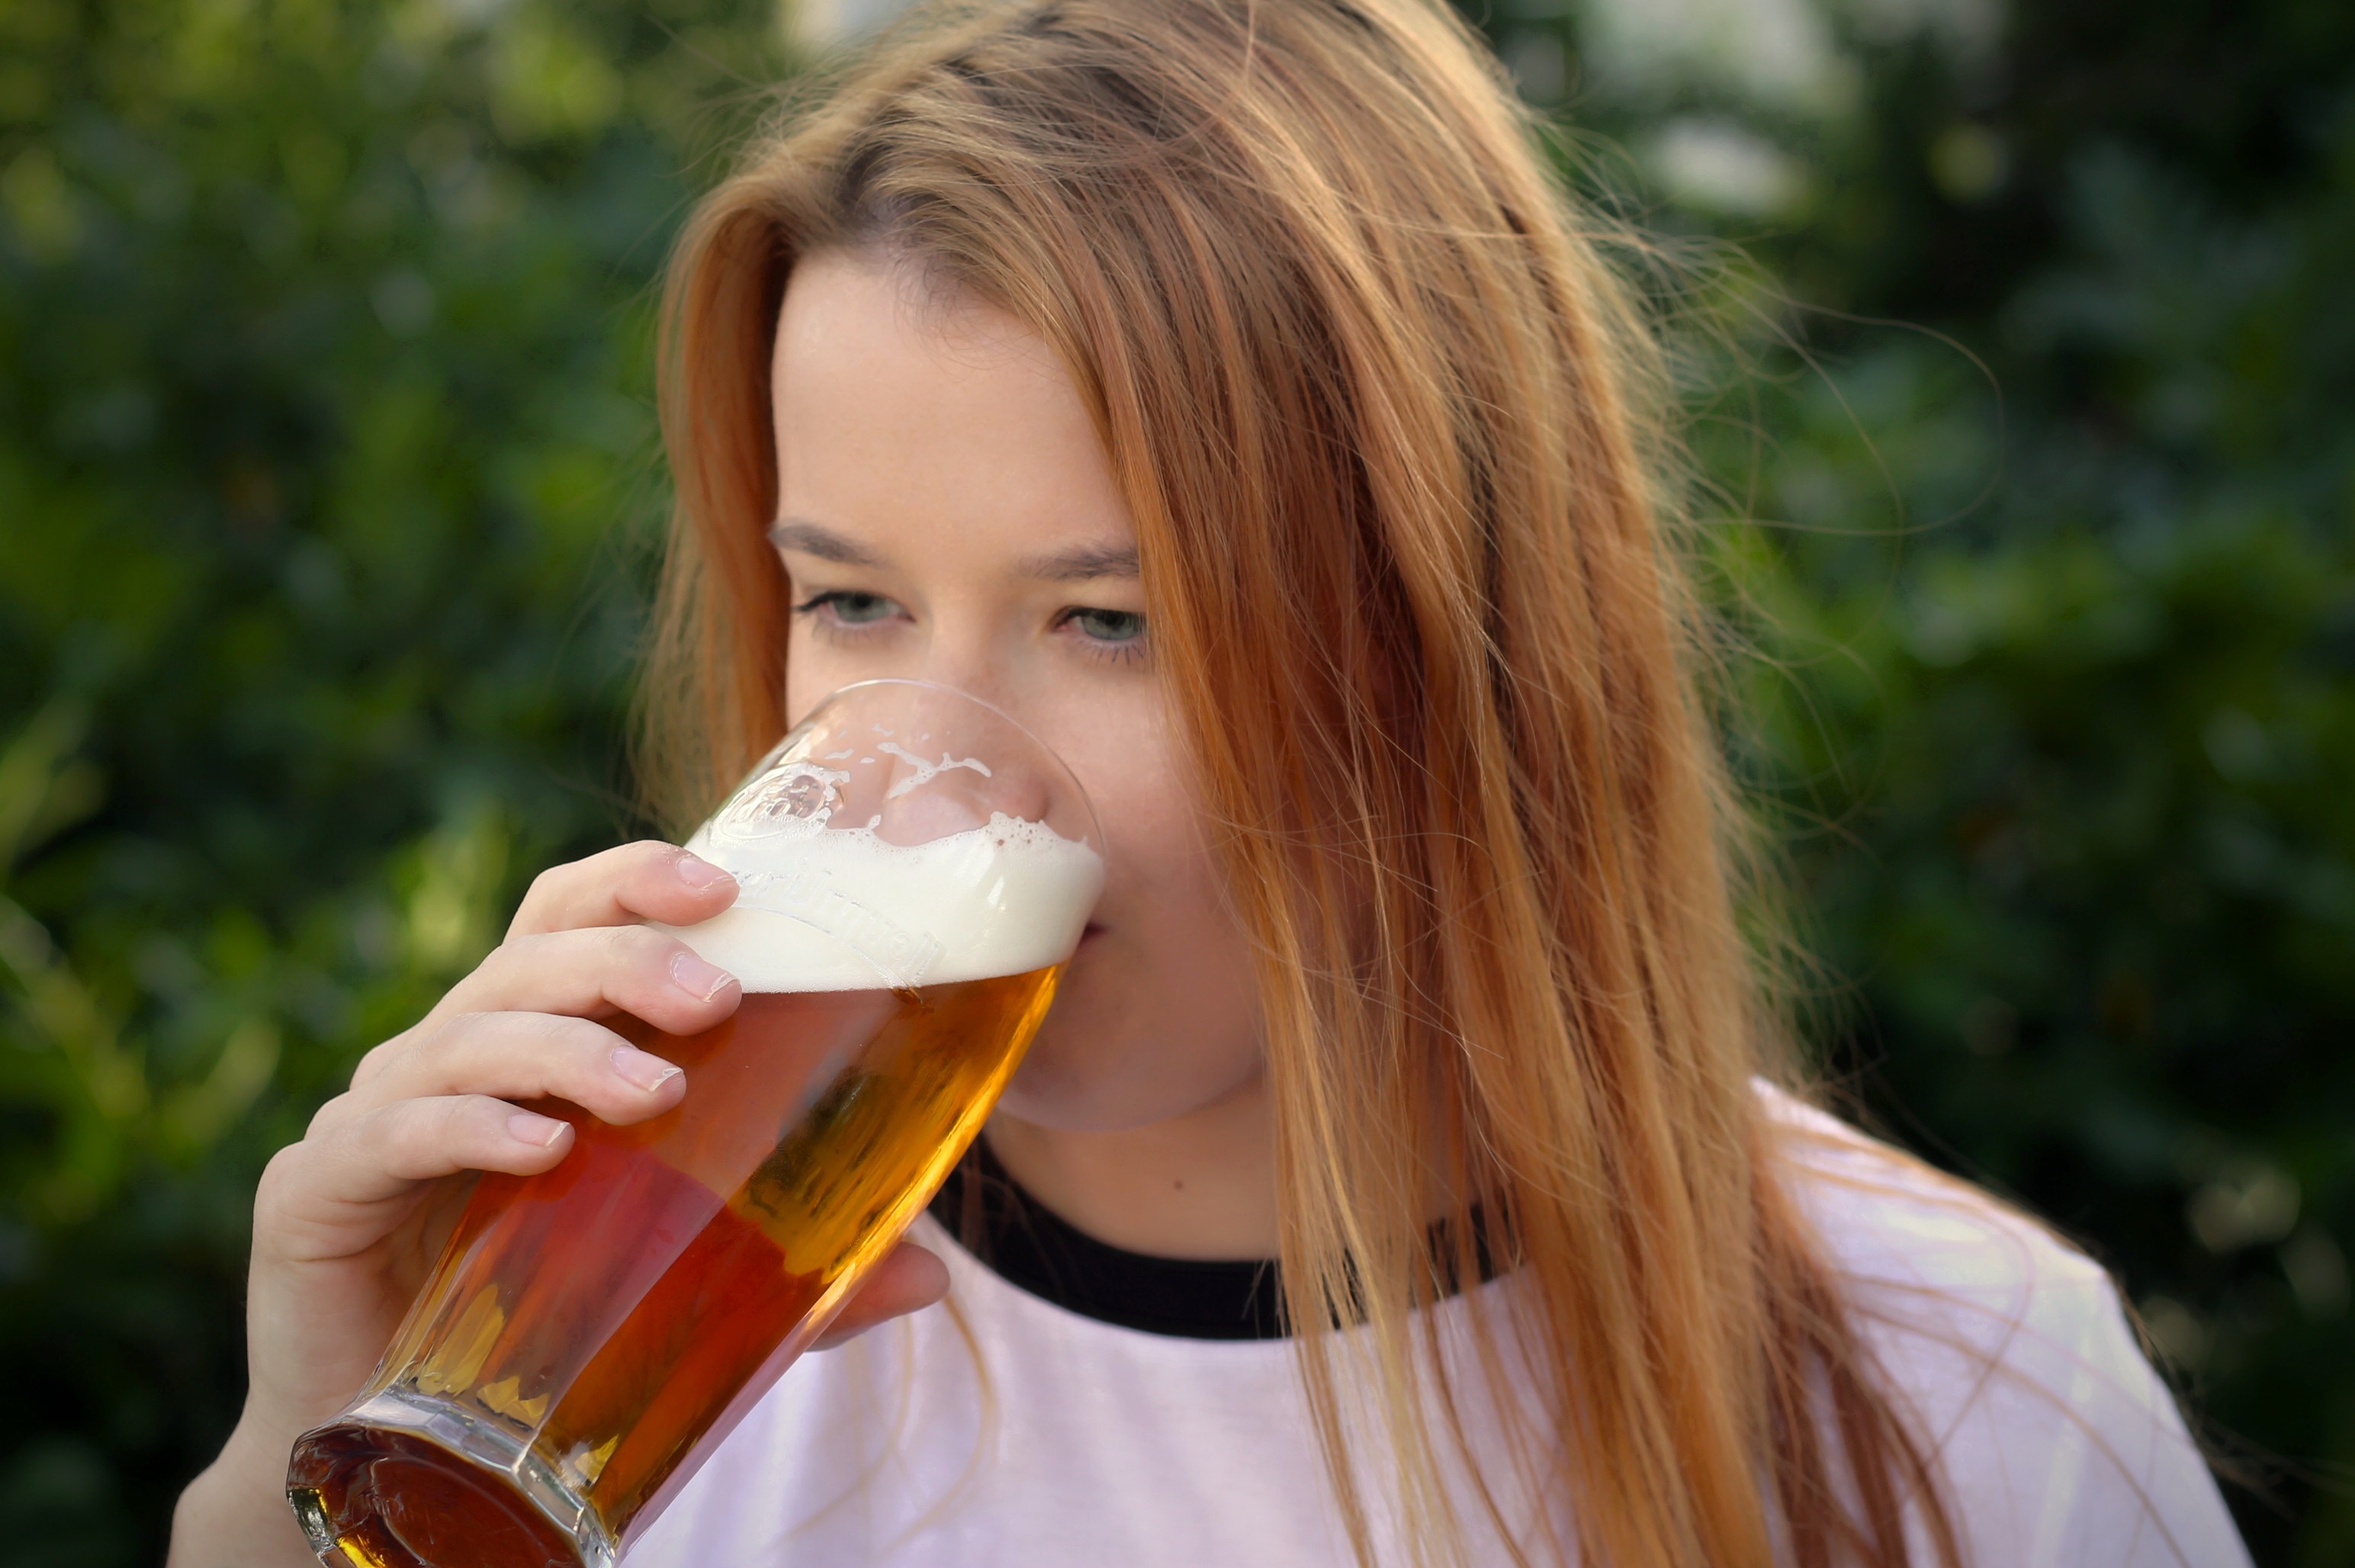
hand, person, girl, woman, hair, portrait, young, lady, hairstyle, smile, beer, alcohol, toast, face, eating, nose, drinking, skin, redhead, beauty, brasserie, sweetness, human action, gambrinus